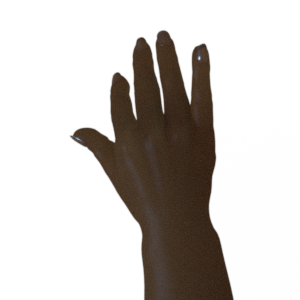
Label: paper